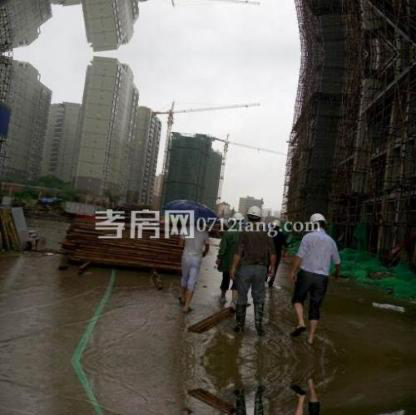
Objects in the image:
label: helmet
label: helmet
label: helmet
label: helmet